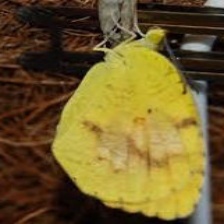
Species: SLEEPY ORANGE
Butterfly family (ImageNet category): sulphur_butterfly